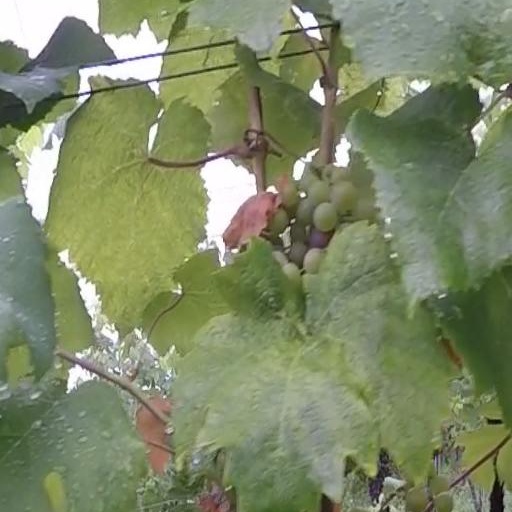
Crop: grape